1966 Syrian coup d'état

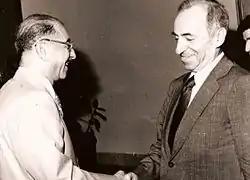
The coup caused the 1966 Ba'ath Party split; from 1968 until 2003 there existed two National Commands. In picture, from left to right Ahmed Hassan al-Bakr and Michel Aflaq

1966 Syrian coup d'état marked the total ideological transformation of the Ba'ath party's Syrian regional branch into a militarist "neo-Ba'ath" organization which became independent of the National Command of the original Ba'ath party. Following its violent seizure of power, which resulted in the deaths of approximately 400 people, the neo-Ba'athist military committee purged the classical Ba'athist leaders of the old guard, like Michel Aflaq and Salah al-Din Bitar. This coup led to a permanent schism between the Syrian and Iraqi regional branches of the Ba'ath Party, and many Syrian Ba'athist leaders defected to Iraq.